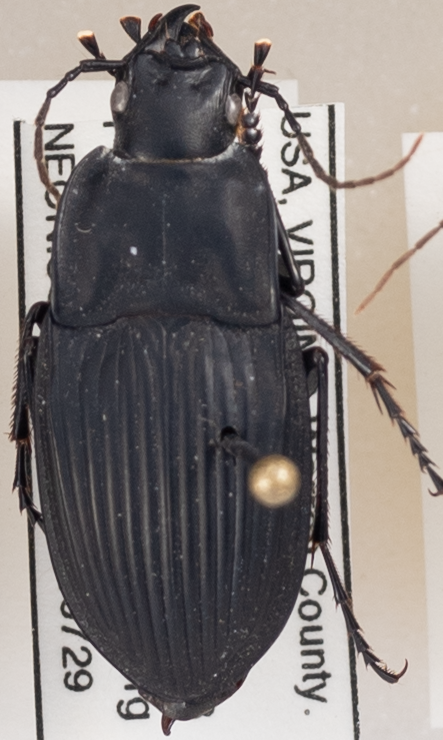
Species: Dicaelus dilatatus dilatatus
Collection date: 2021-07-29
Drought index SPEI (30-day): -0.54
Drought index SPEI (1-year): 0.32
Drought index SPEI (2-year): -0.24